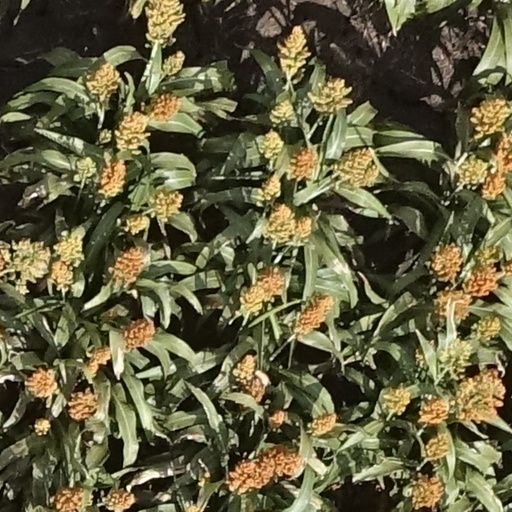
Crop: sorghum